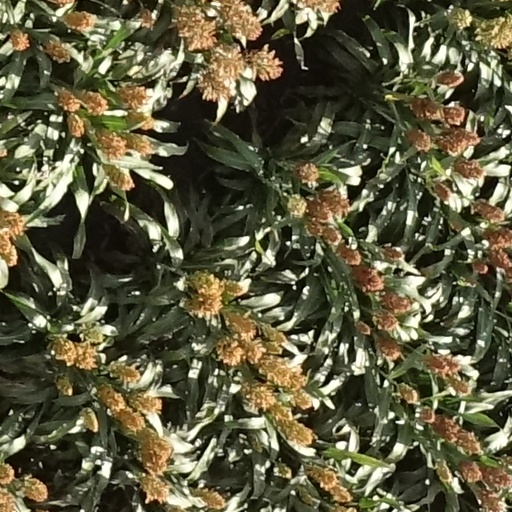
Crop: sorghum